Barney Bubbles

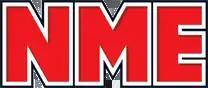

In 1979, riding on the reputation of his work for Stiff, Bubbles was engaged by the UK music newspaper "New Musical Express" to spearhead an overhaul of its decades-old brand. Bubbles' redesign incorporated elements of Pop art and 1920s Soviet poster art into a "sleek, forward-looking" graphic format. His restyling included a fresh logo with "clean, stencilled, military-style lettering", which heralded the title's change from "New Musical Express" to "NME".